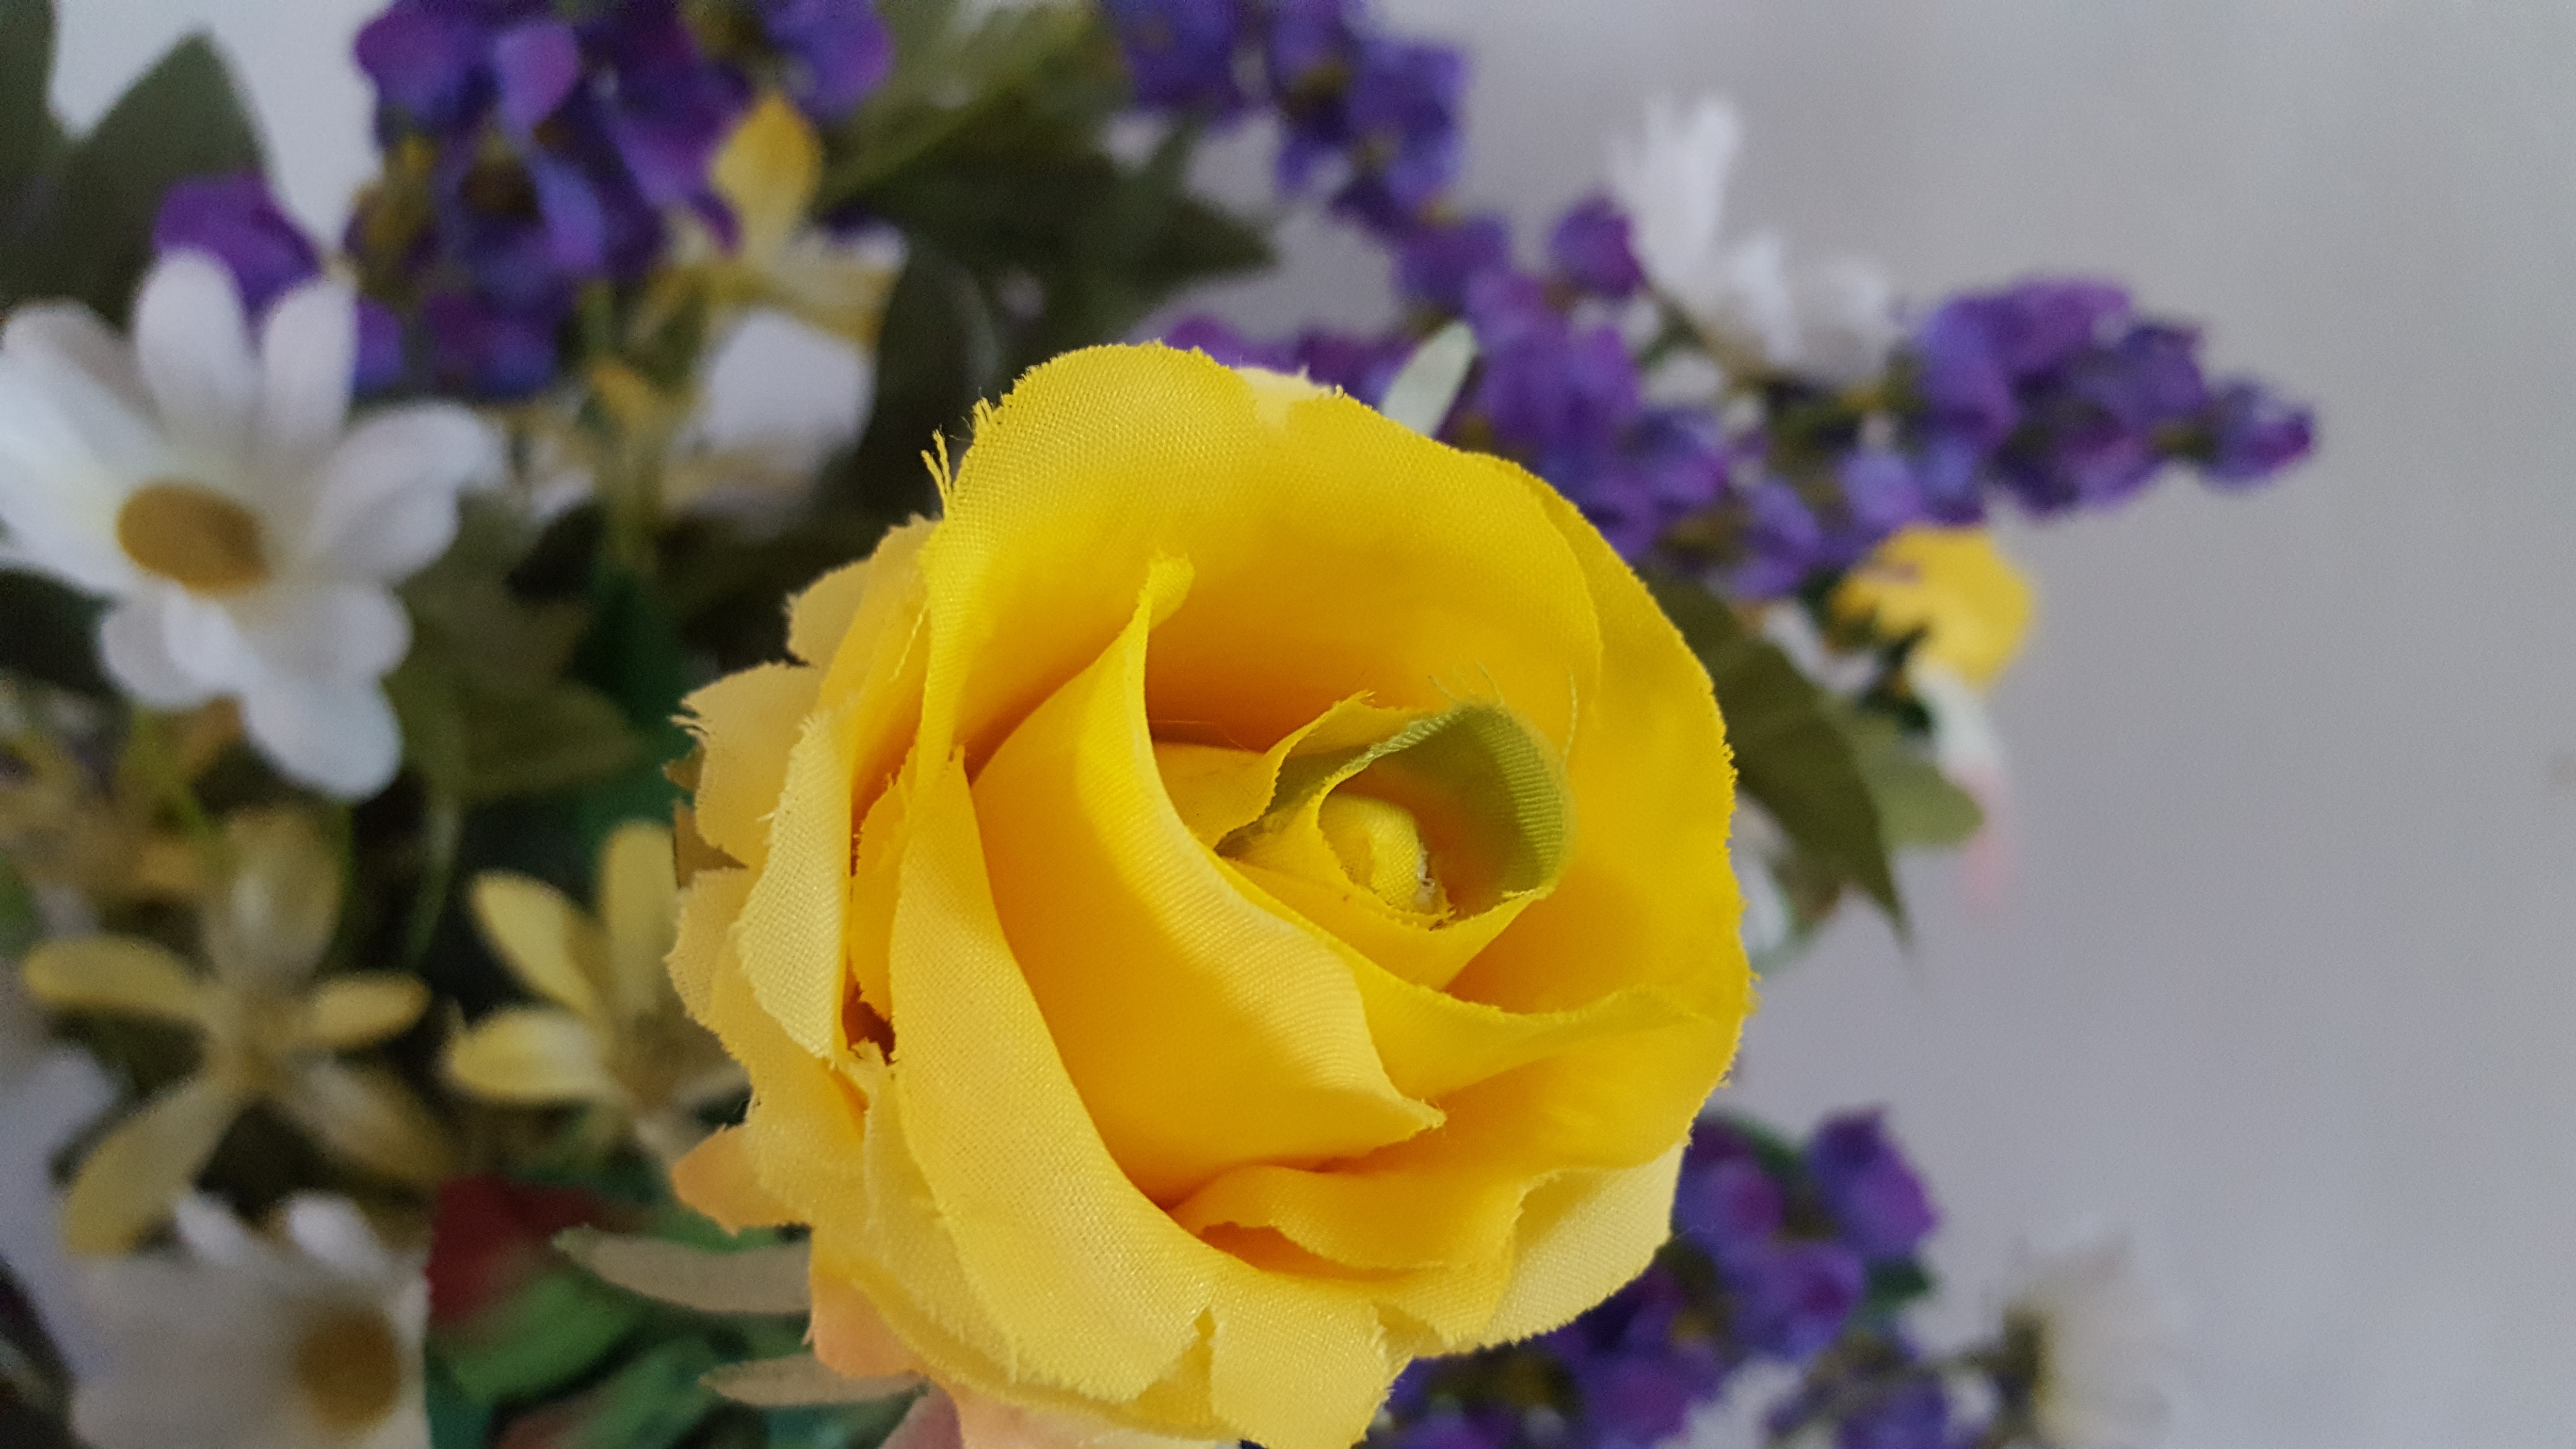
flower, yellow, rose family, rose, flora, flowering plant, petal, wildflower, floristry, cut flowers, plant, rose order, spring, computer wallpaper, garden roses, flower arranging, floral design, herbaceous plant, annual plant